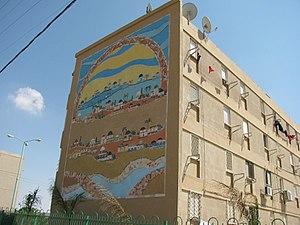
Une ville de développement est une des nombreuses villes créées en Israël dans les années 1950 et au début des années 1960, dans le but de favoriser l'intégration de centaines de milliers de nouveaux immigrants, réputées cependant pour avoir été, dès l'origine, des lieux de marginalisation sociale. La majorité des habitants qui y ont été envoyés étaient des juifs orientaux ou séfarades.